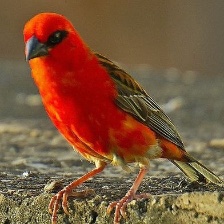
Species: RED FODY
Scientific name: FOUDIA MADAGASCARIENSIS